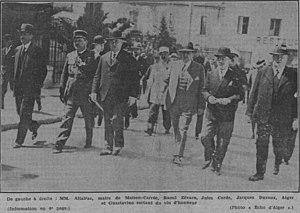
Photographie (1934) de presse réunissant les principaux notables de Maison-Carrée et qui comptaient aussi parmi les hommes politiques les plus influents d'Algérie à l'époque.
El-Harrach est une localité dans la banlieue d'Alger en Algérie. Simple lieu-dit sur la route d'Alger jusqu'au milieu du XIXᵉ siècle, cette localité devient la 12ᵉ ville d'Algérie au début des années 1950, avant d'être absorbée par la ville d'Alger à laquelle elle est rattachée administrativement en 1959 en tant qu'arrondissement. Le territoire historique d'El-Harrach est aujourd'hui partagé entre plusieurs communes de la wilaya d'Alger et certains de ses faubourgs constituent encore certains des quartiers les plus populaires et populeux de la capitale algérienne.